Palais-Royal

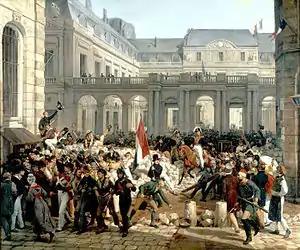
Duke of Orléans leaving the Palais-Royal to go to the city hall, 31 July 1830, two days after the July Revolution

The Palais-Royal had contained one of the most important public theatres in Paris, in the east wing on the rue Saint-Honoré (on a site just to the west of what is now the rue de Valois). It was built from 1637 to 1641 to designs by Lemercier and was initially known as the Great Hall of the Palais-Cardinal. This theatre was later used by the troupe of Molière beginning in 1660, by which time it had become known as the Théâtre du Palais-Royal. After Molière's death in 1673 the theatre was taken over by Jean-Baptiste Lully, who used it for his Académie Royale de Musique (the official name of the Paris Opera at that time).